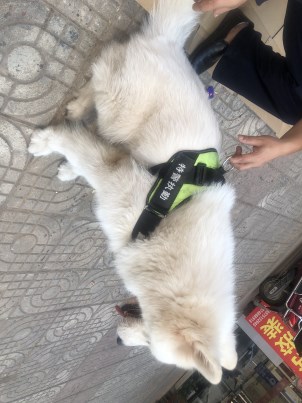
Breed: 2192-n000088-Samoyed